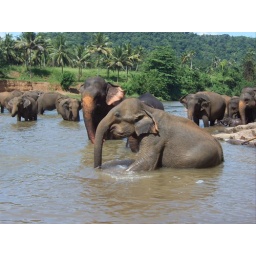
Heard of elephants in the river close to elephant orphanage at Pinnawala